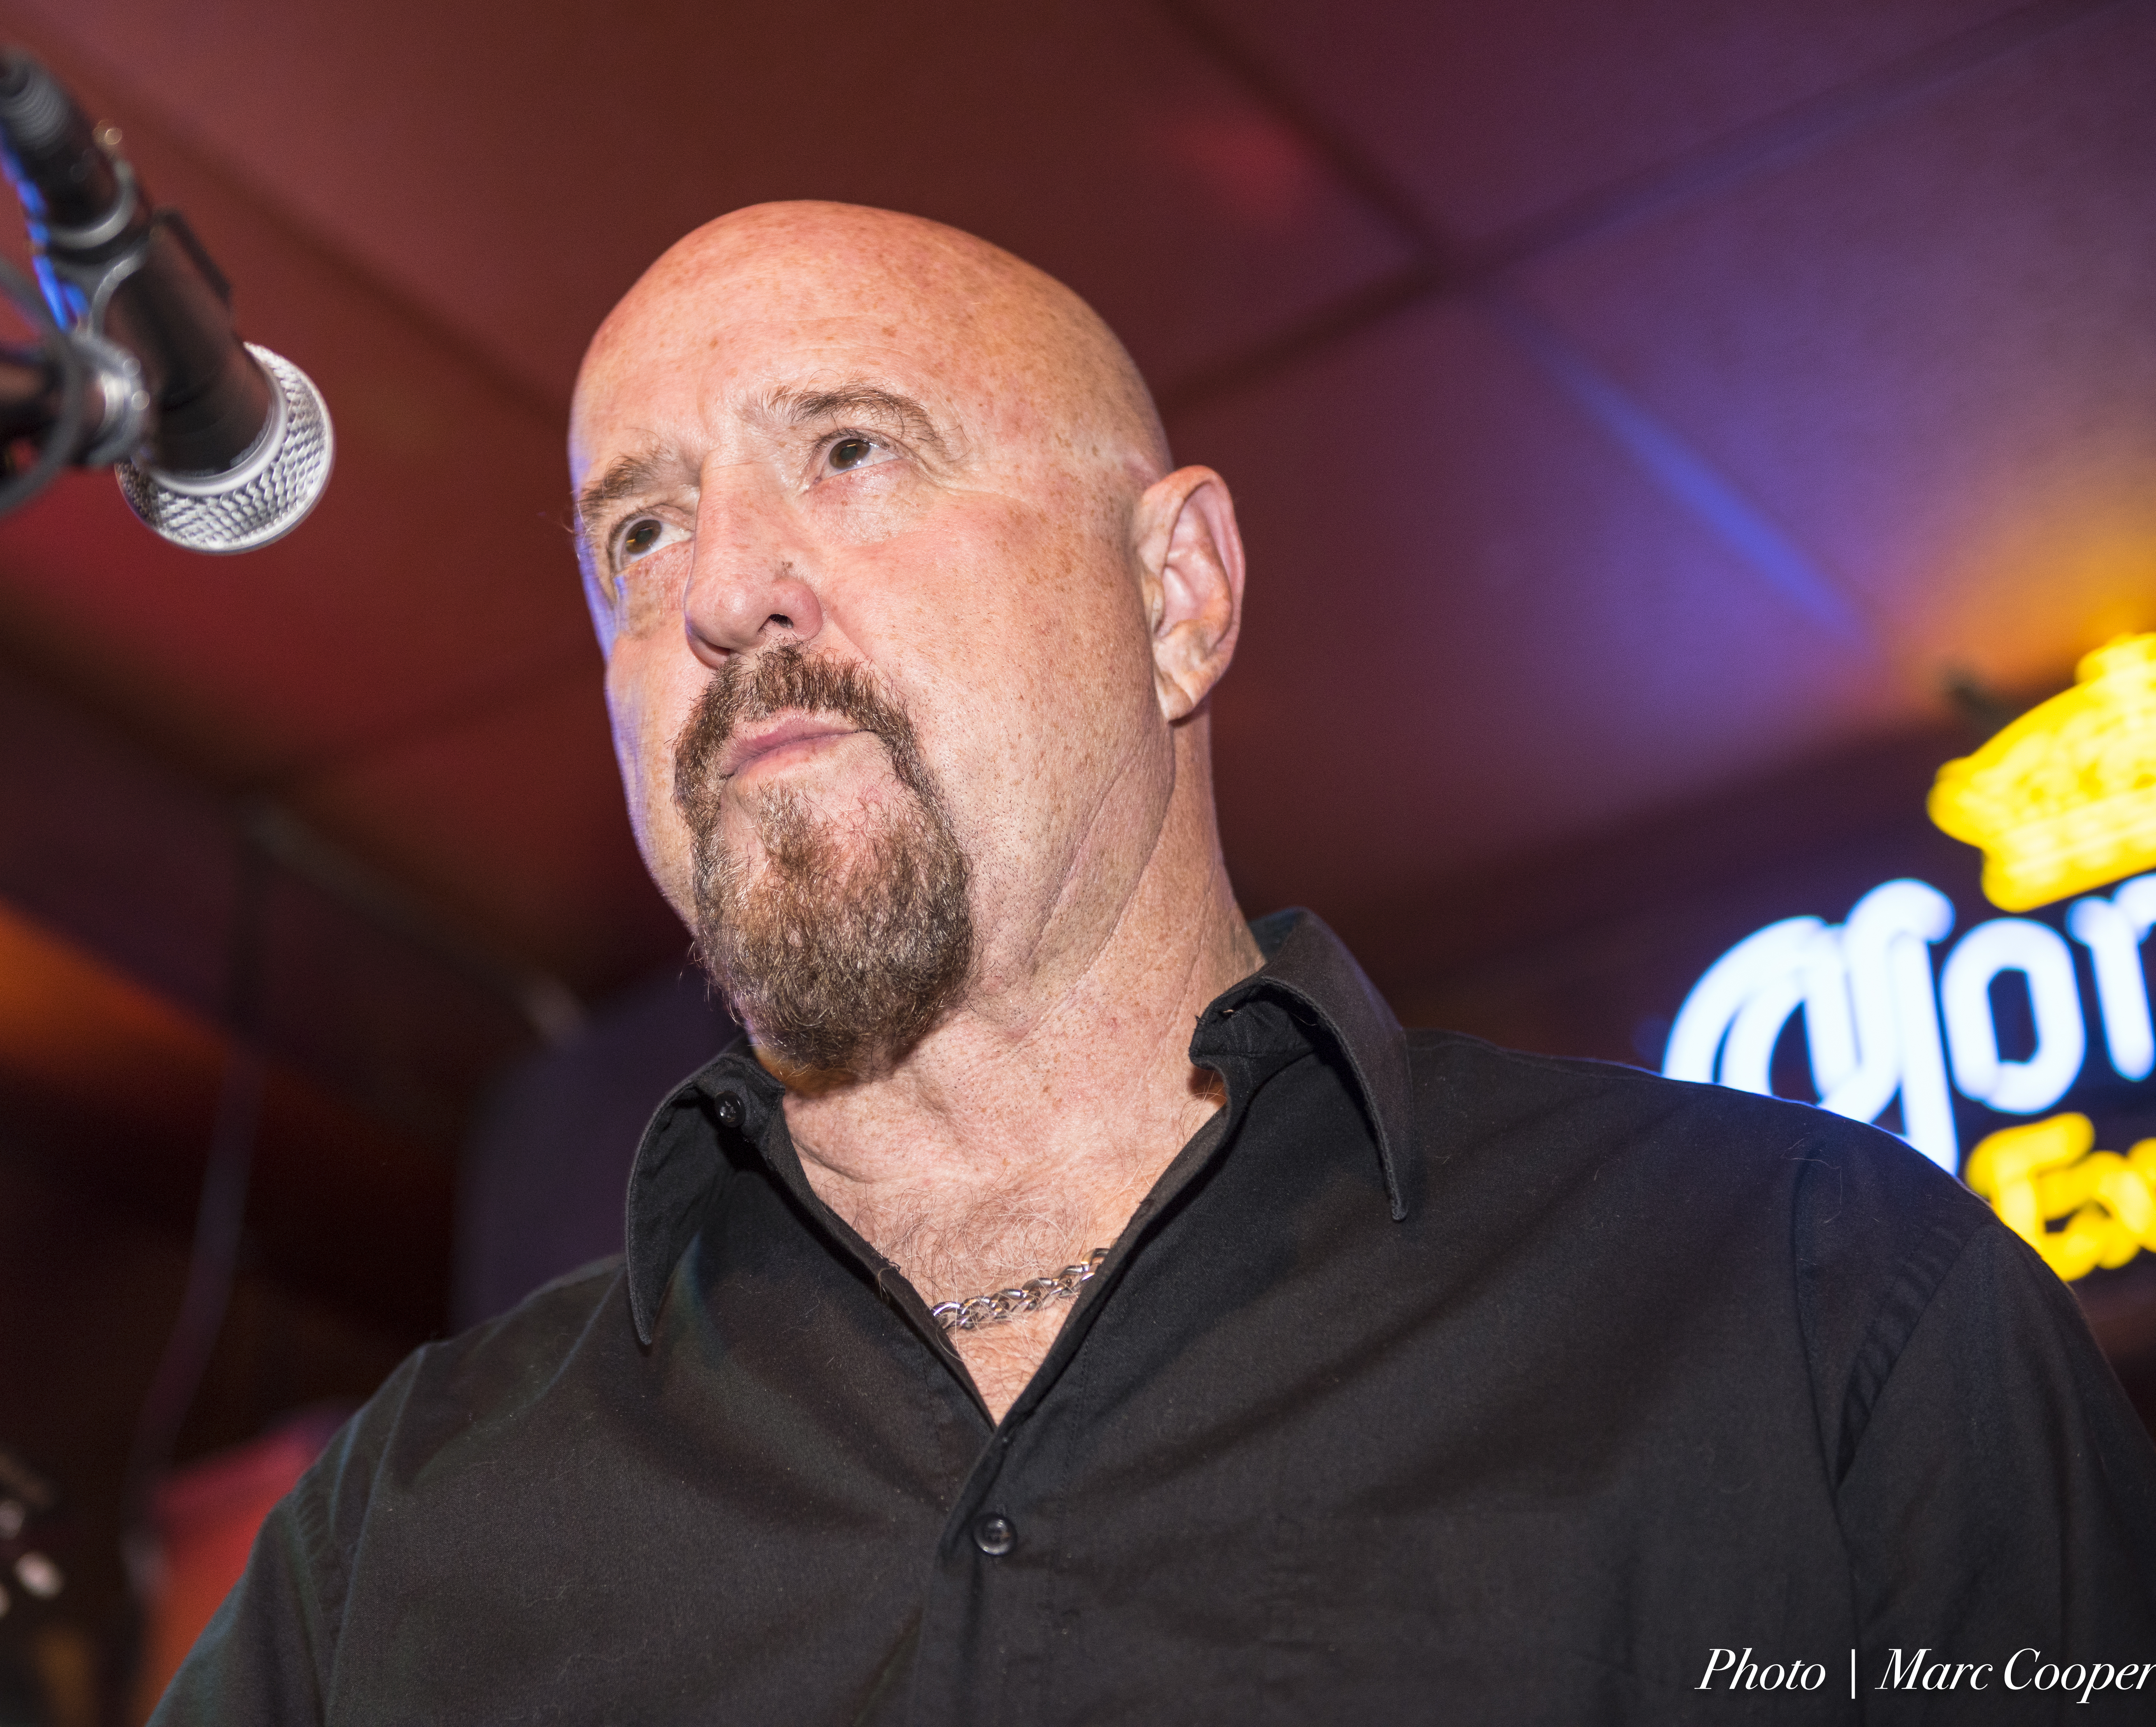
person, music, singing, singer songwriter, facial hair